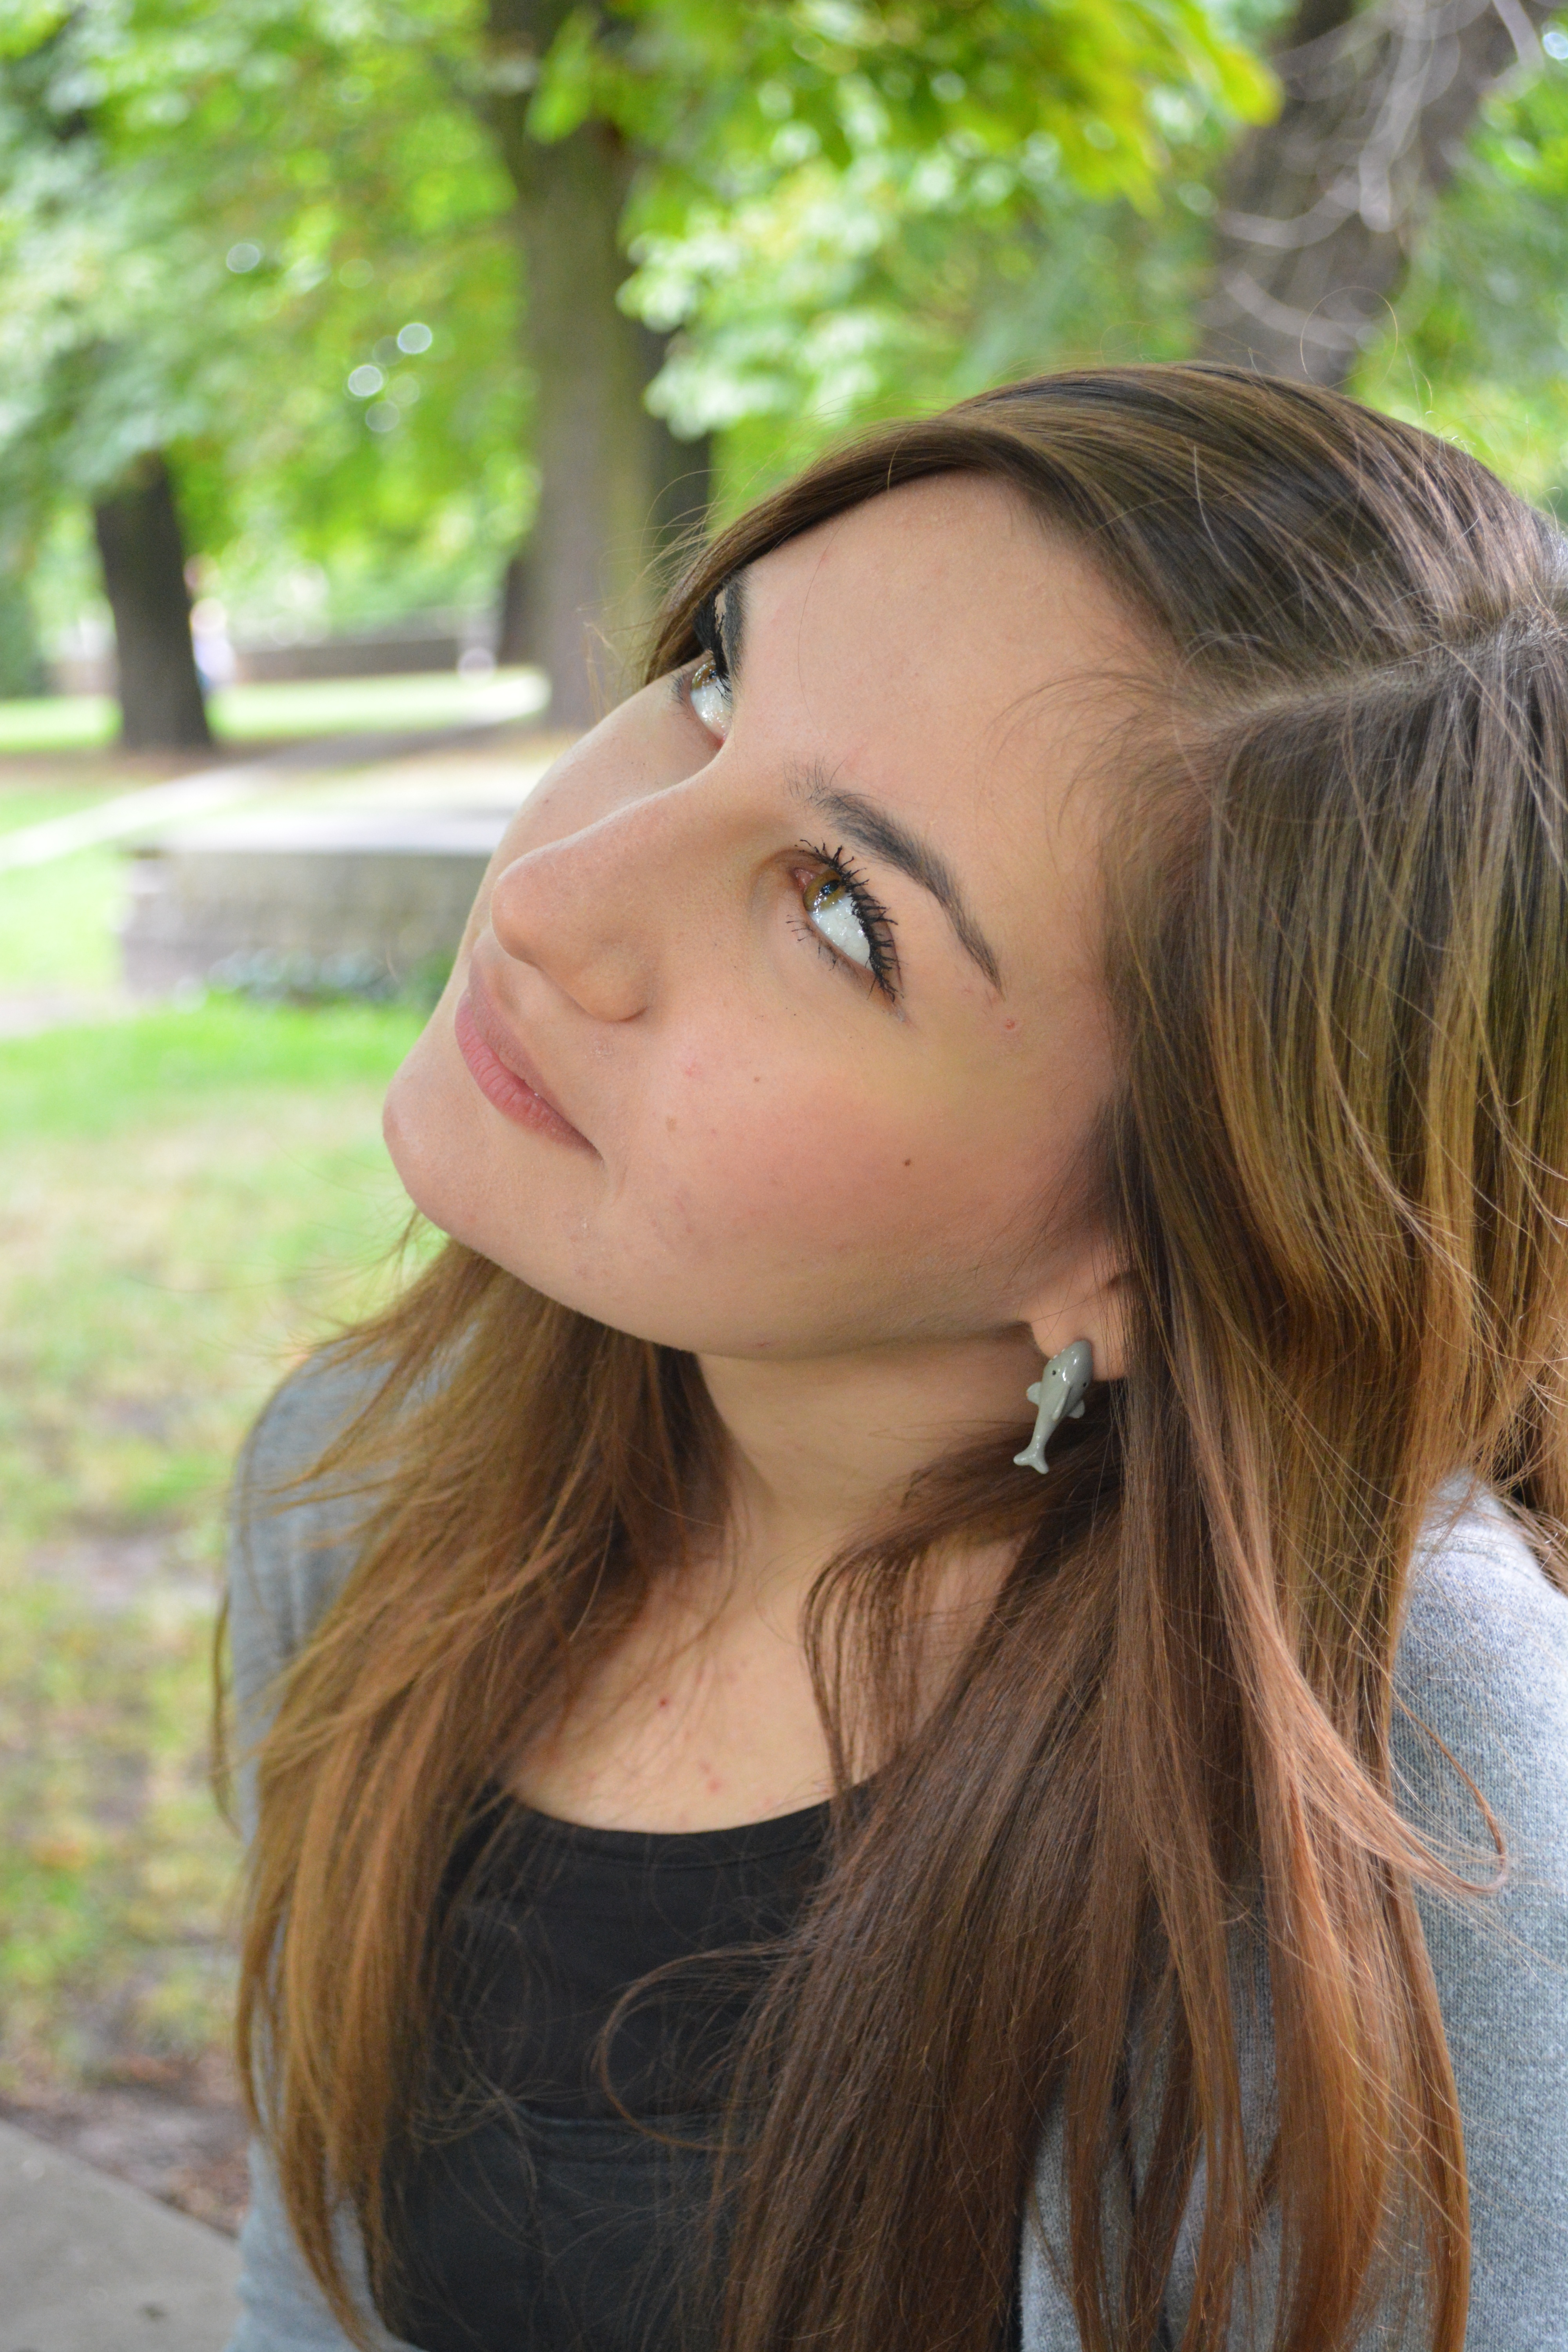
nature, person, girl, woman, hair, photography, portrait, model, fashion, lady, hairstyle, smile, long hair, face, nose, eyes, dress, eye, head, skin, beauty, blond, pretty, organ, photo shoot, consider, brown hair, portrait photography